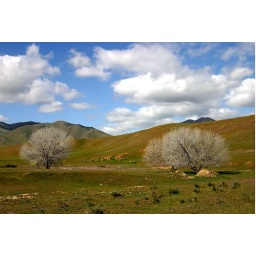
Central coast mountains west of the central valley near Mercy Hot Springs